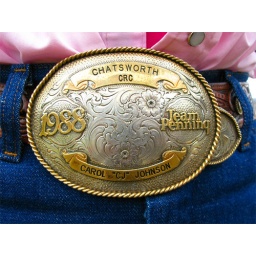
She came all nice, clean &amp;amp; dressed up in pink in order to get really dirty chasing cattle.